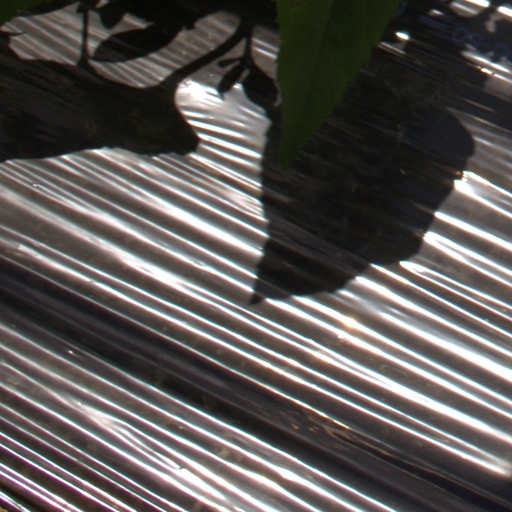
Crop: Jerusalem artichoke